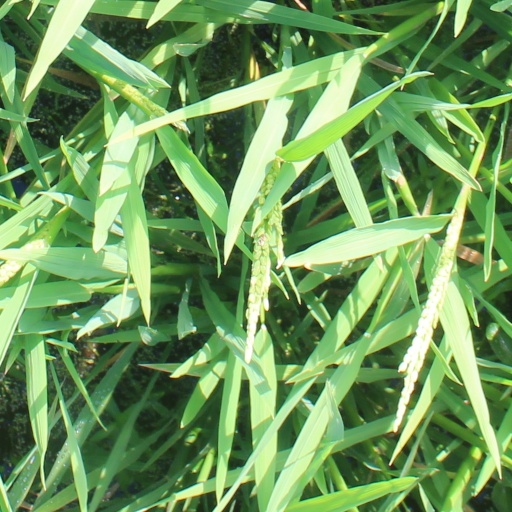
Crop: rice